Rofū Miki

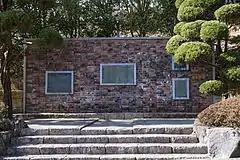
Monument to the song "Akatombo" in Miki's hometown (Tatsuno, Hyōgo)

Miki was born in Tatsuno in Hyōgo Prefecture in 1889, the oldest son of Setsujirō Miki and Kata Midorikawa (1869–1962). Midorikawa married at 15, and was a nurse and a significant figure in the women's movement of the Meiji period. He had one brother, Tsutomu. After the divorce of his parents in 1895 when he was 5 years old, Miki grew up with his grandfather, who was the first mayor of Tatsuno. He attended elementary and middle school in Tatsuno and wrote poems, haiku and tankas as a student.